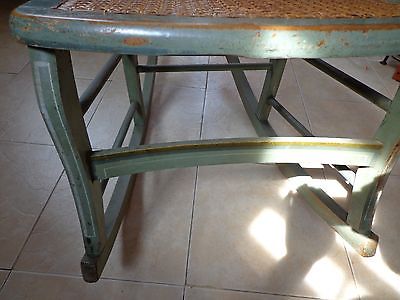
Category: chair